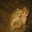
Label: frog